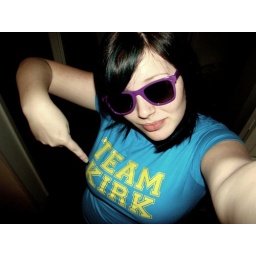
Me in my new team kirk shirt and new glasses